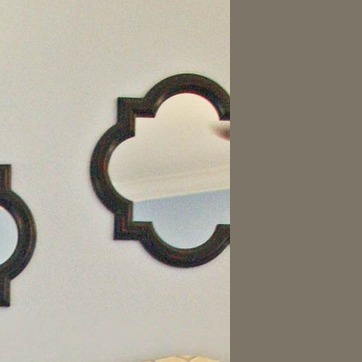
Material: mirror